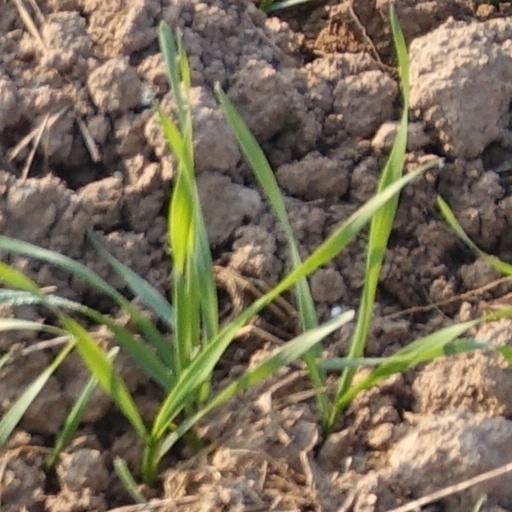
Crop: wheat